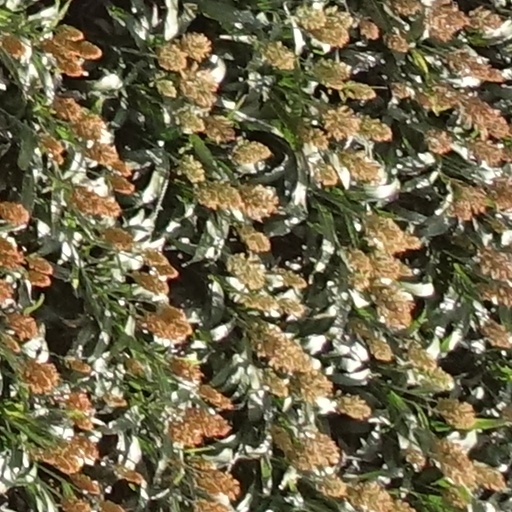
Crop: sorghum